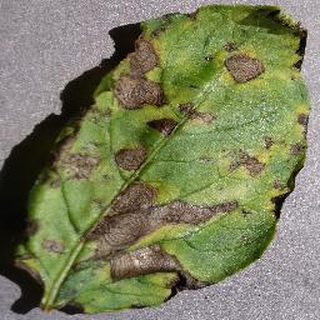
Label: potato_early_blight